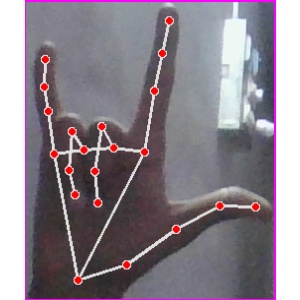
अक्षर: व